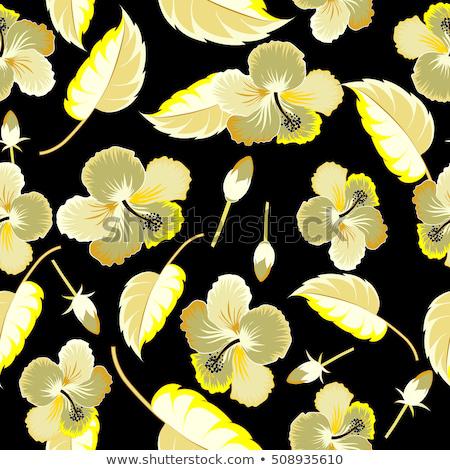
hibiscus flowers in yellow colors .
Relation: Visible